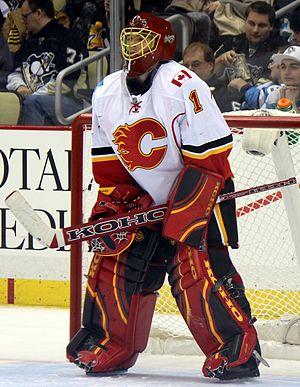
Jonas Hiller, né le 12 février 1982 à Felben-Wellhausen dans le canton de Thurgovie, est un gardien de but professionnel suisse de hockey sur glace.
Les séries éliminatoires de la Coupe Stanley 2015 sont la partie finale de la saison de hockey sur glace de la Ligue nationale de hockey et font suite à la saison régulière 2014-2015. Les premiers matchs ont lieu le 15 avril 2015.